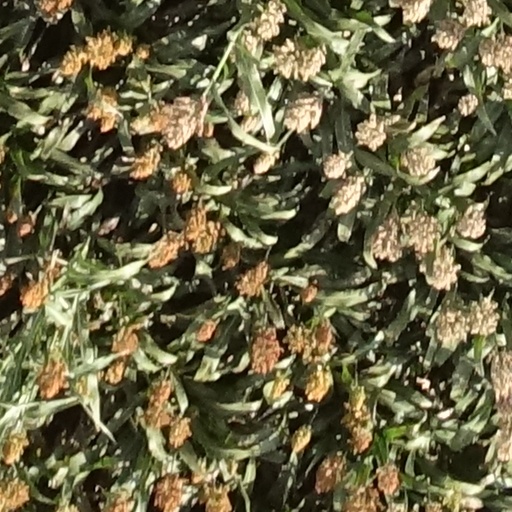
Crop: sorghum